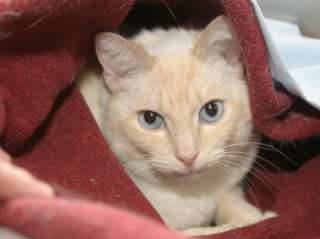
Label: cat